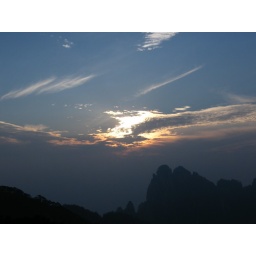
Sunset in the yellow mountains